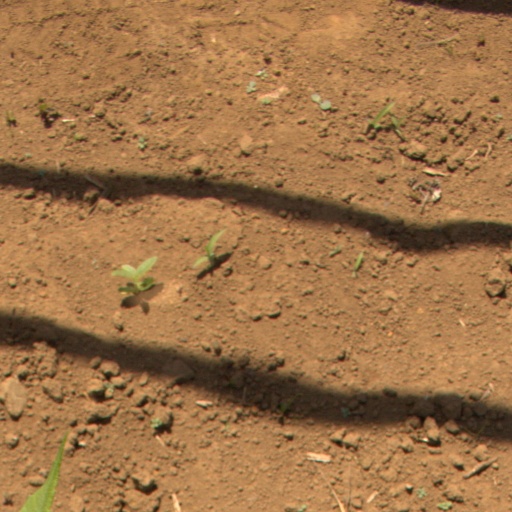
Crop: Jerusalem artichoke